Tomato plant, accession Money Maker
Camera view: vertical (180 deg); turntable rotation: 330 degrees
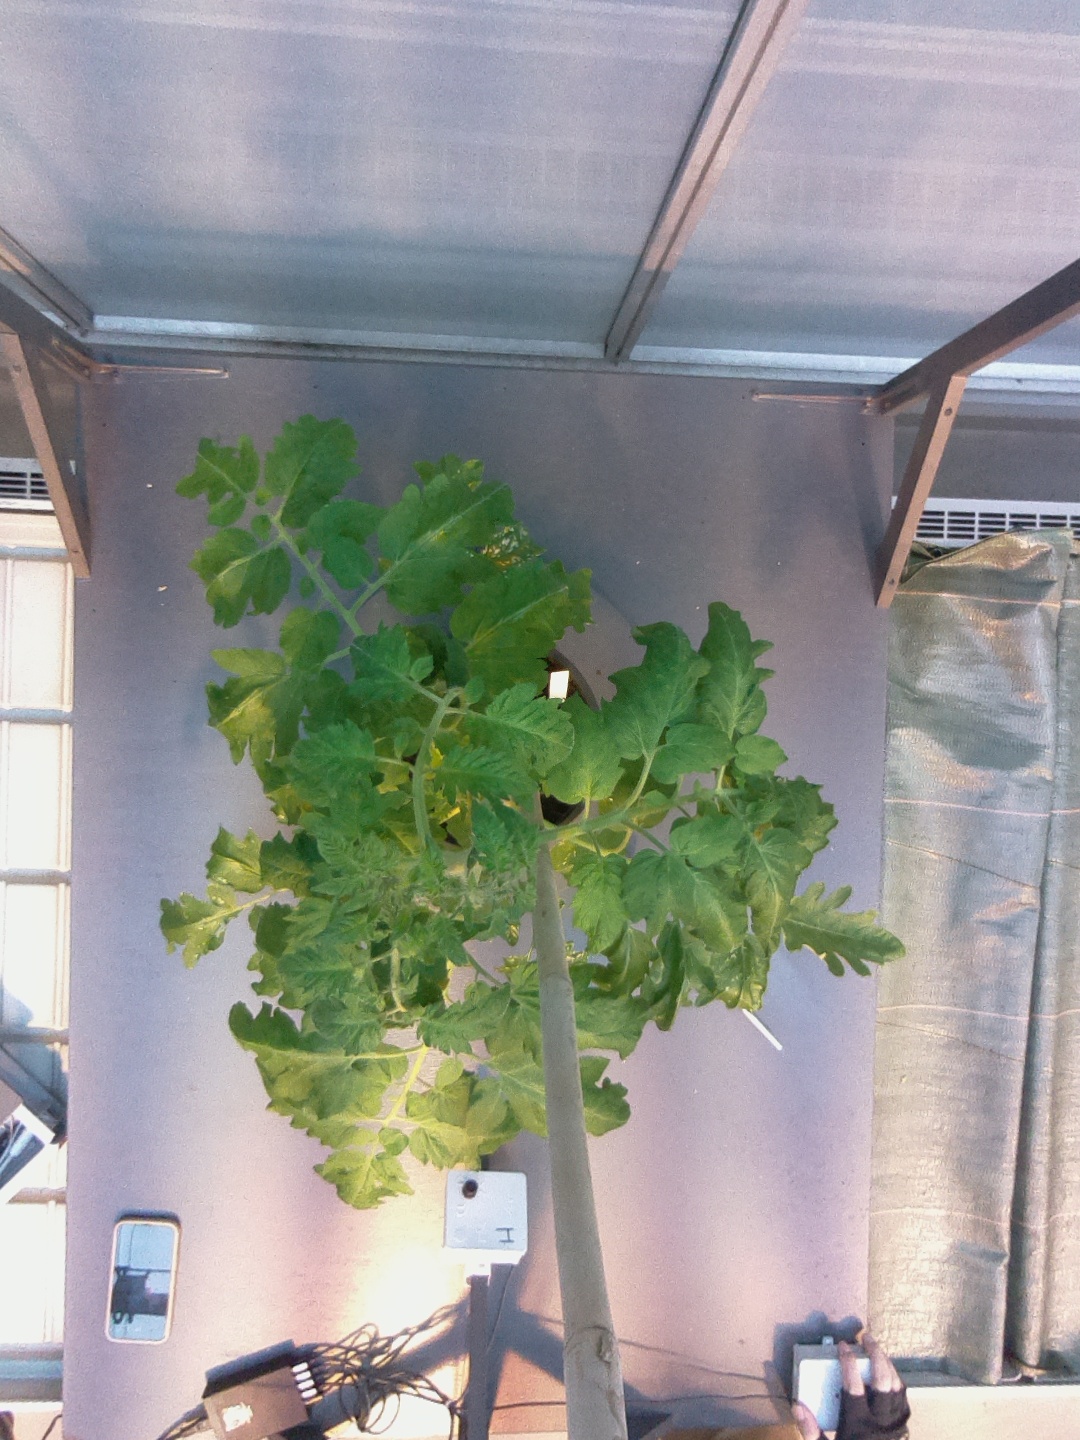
BBCH growth stage 53: 3 inflorescences visible